Veljo Tormis

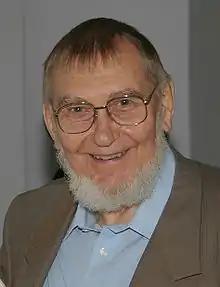
Veljo Tormis in 2004.

Veljo Tormis (7 August 1930 – 21 January 2017) was an Estonian composer, regarded as one of the great contemporary choral composers and one of the most important composers of the 20th century in Estonia. Internationally, his fame arises chiefly from his extensive body of choral music, which exceeds 500 individual choral songs, most of it a cappella. The great majority of these pieces are based on traditional ancient Estonian folksongs ("regilaulud"), either textually, melodically, or merely stylistically.